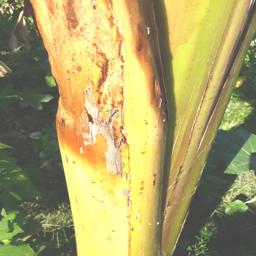
Label: PSEUDOSTEM WEEVIL